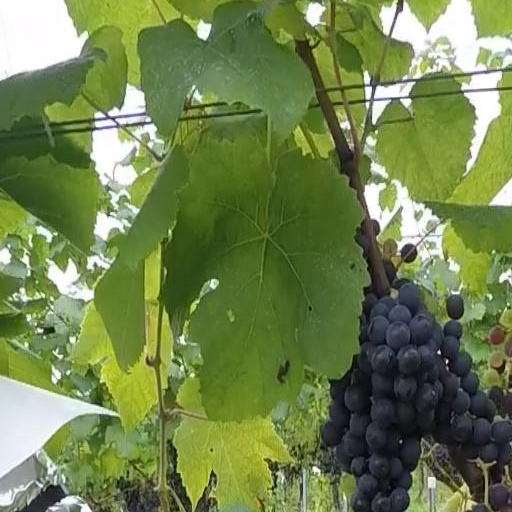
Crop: grape